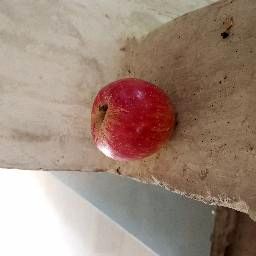
Fruit: Apple
Quality: Good